Elizabeth Canning

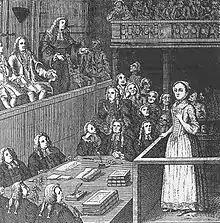
"The Trial of Elizabeth Canning"

Canning's defence began with opening statements from Williams and Morton. The latter emphasised her misfortune at twice being subjected to such anguish, firstly for prosecuting her assailants and secondly for being punished for doing so. He complimented the jury and poured scorn on Davy's allegations, and seized upon the prosecution's unwillingness to call Virtue Hall to the stand. Morton highlighted how unlikely it was that Canning could so profoundly fool her supporters and countered the prosecution's complaint about Canning's description of the loft. The third attorney, George Nares, concentrated on the societal problems of prosecuting Canning for perjury, implying that other victims of crime would be less likely to pursue their assailants, for fear of being prosecuted themselves.